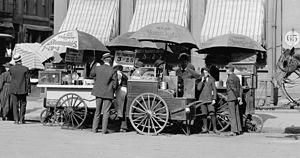
La vente à emporter est un type de vente dans lequel le client doit retirer ses marchandises immédiatement après les avoir achetées dans le point de vente, et par ses propres moyens.
Un hot-dog, hotdog ou hot dog, est un type de sandwich composé d'un pain allongé fourré d’une saucisse cuite. Il est accompagné de divers ingrédients et condiments très variés comme de la moutarde, du ketchup, de la relish, des oignons, et toutes sortes de sauces.